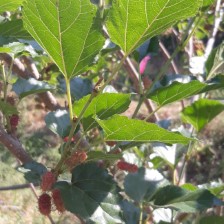
Variety: ChiangMai60